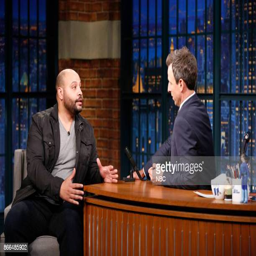
actor during an interview with comedian